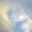
Label: cloud